Cathedral of Hongtong

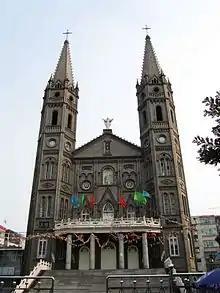
Cathedral of Hongtong in 2011

Cathedral of Hongtong is the cathedral of Hongtong County, in Shanxi, China.